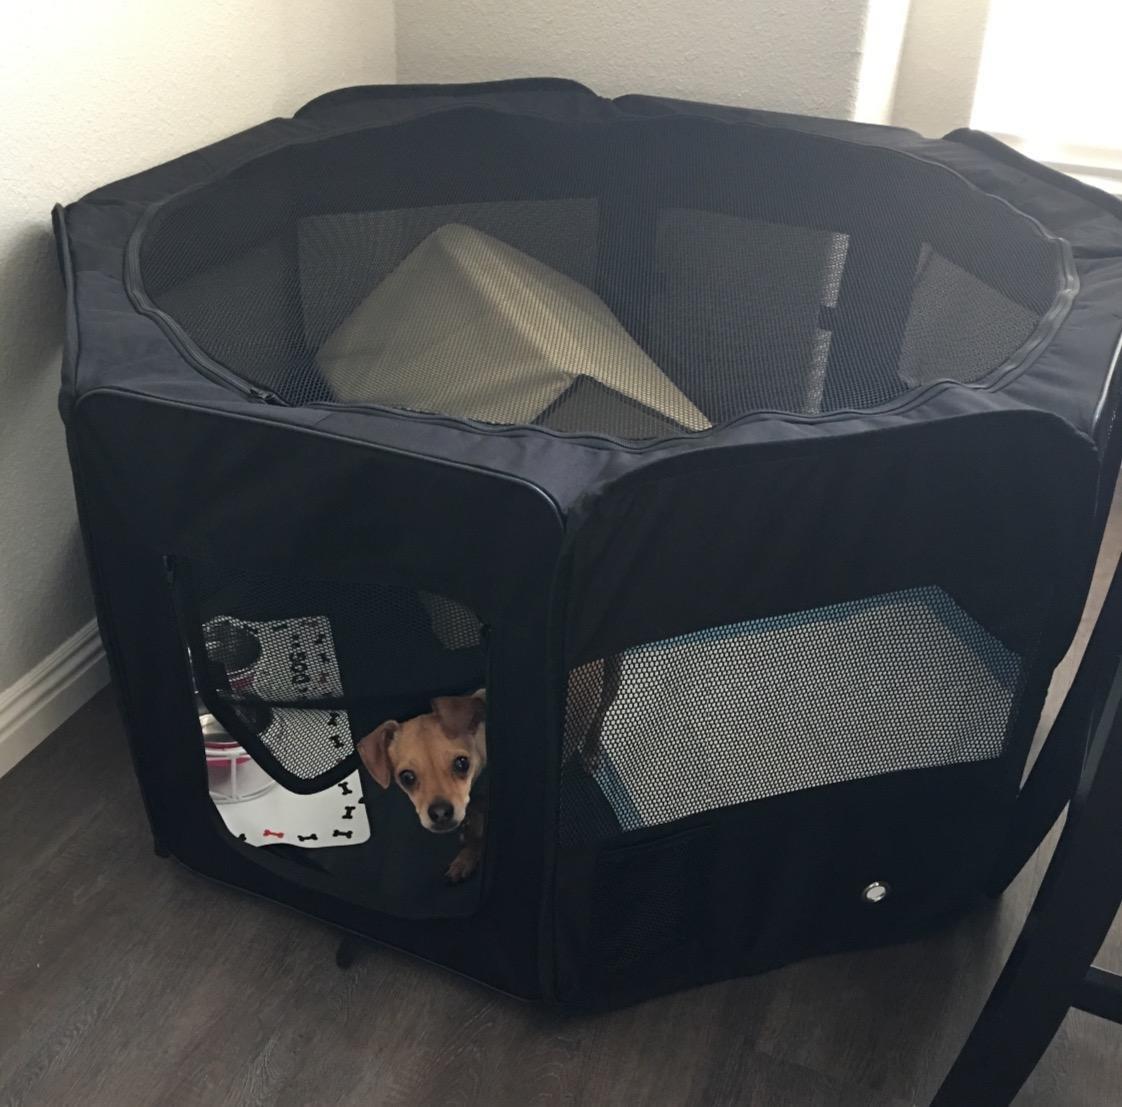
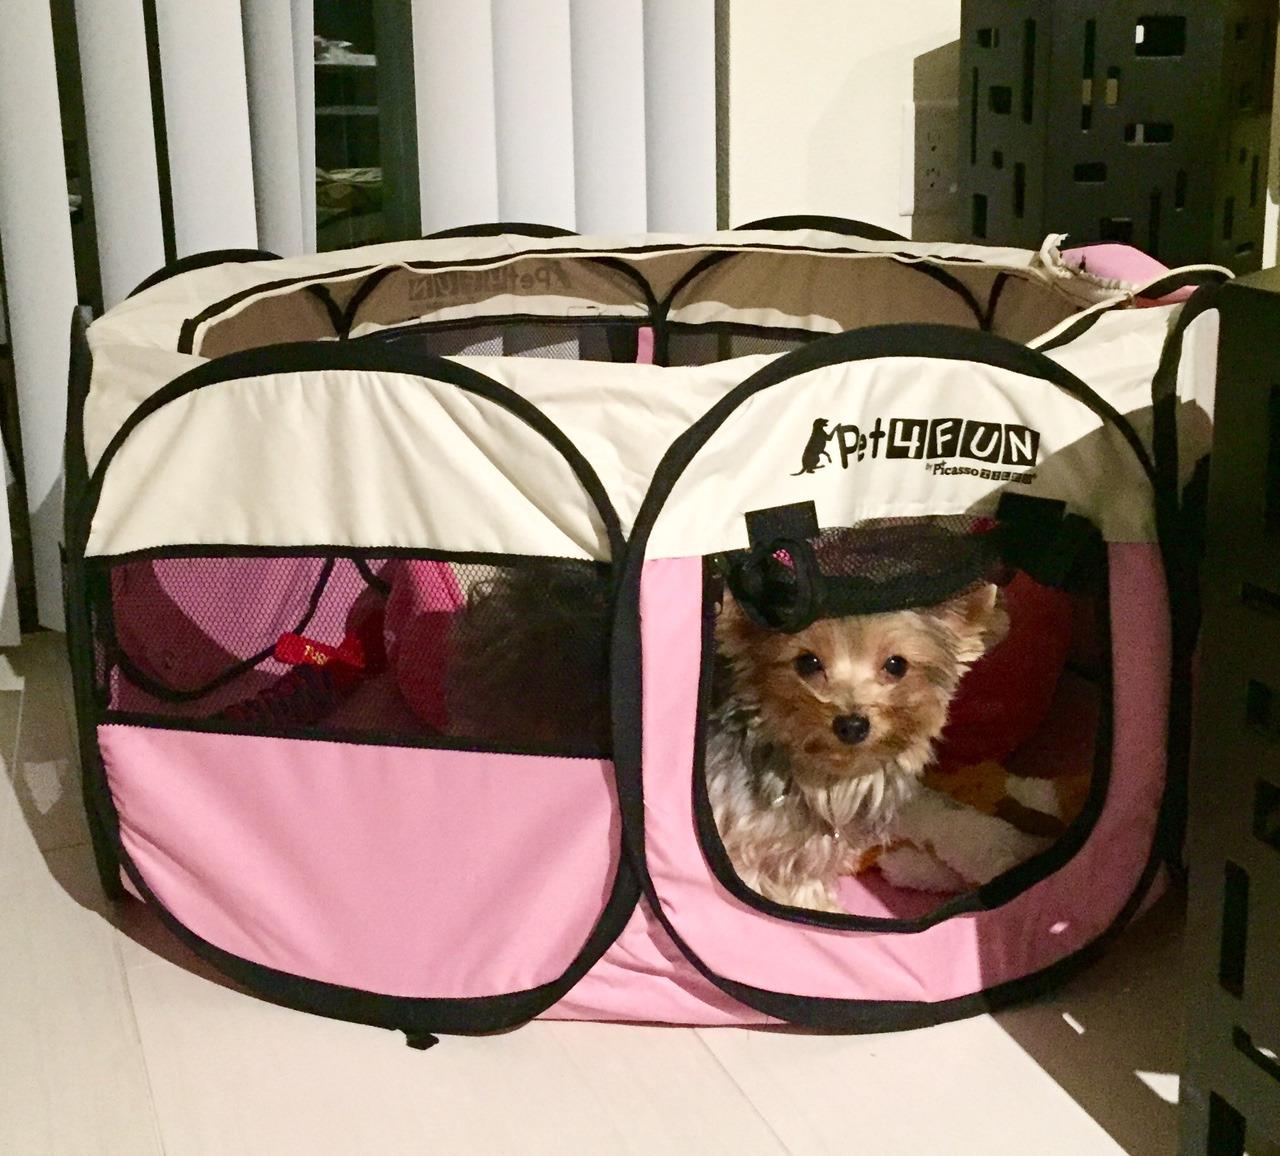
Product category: items_kennel
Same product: no